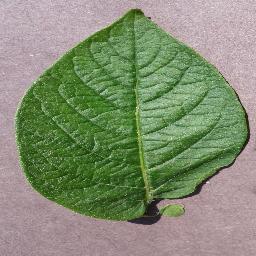
Etiqueta: Sana